Ion Vianu

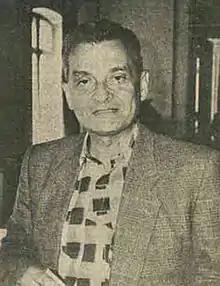
Ion Vianu

Ion Vianu (15 April 1934 – 20 June 2024) was a Romanian writer and psychiatrist, who lived in Switzerland from 1977. He was the son of literary critic Tudor Vianu and his wife, Elena.